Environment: real
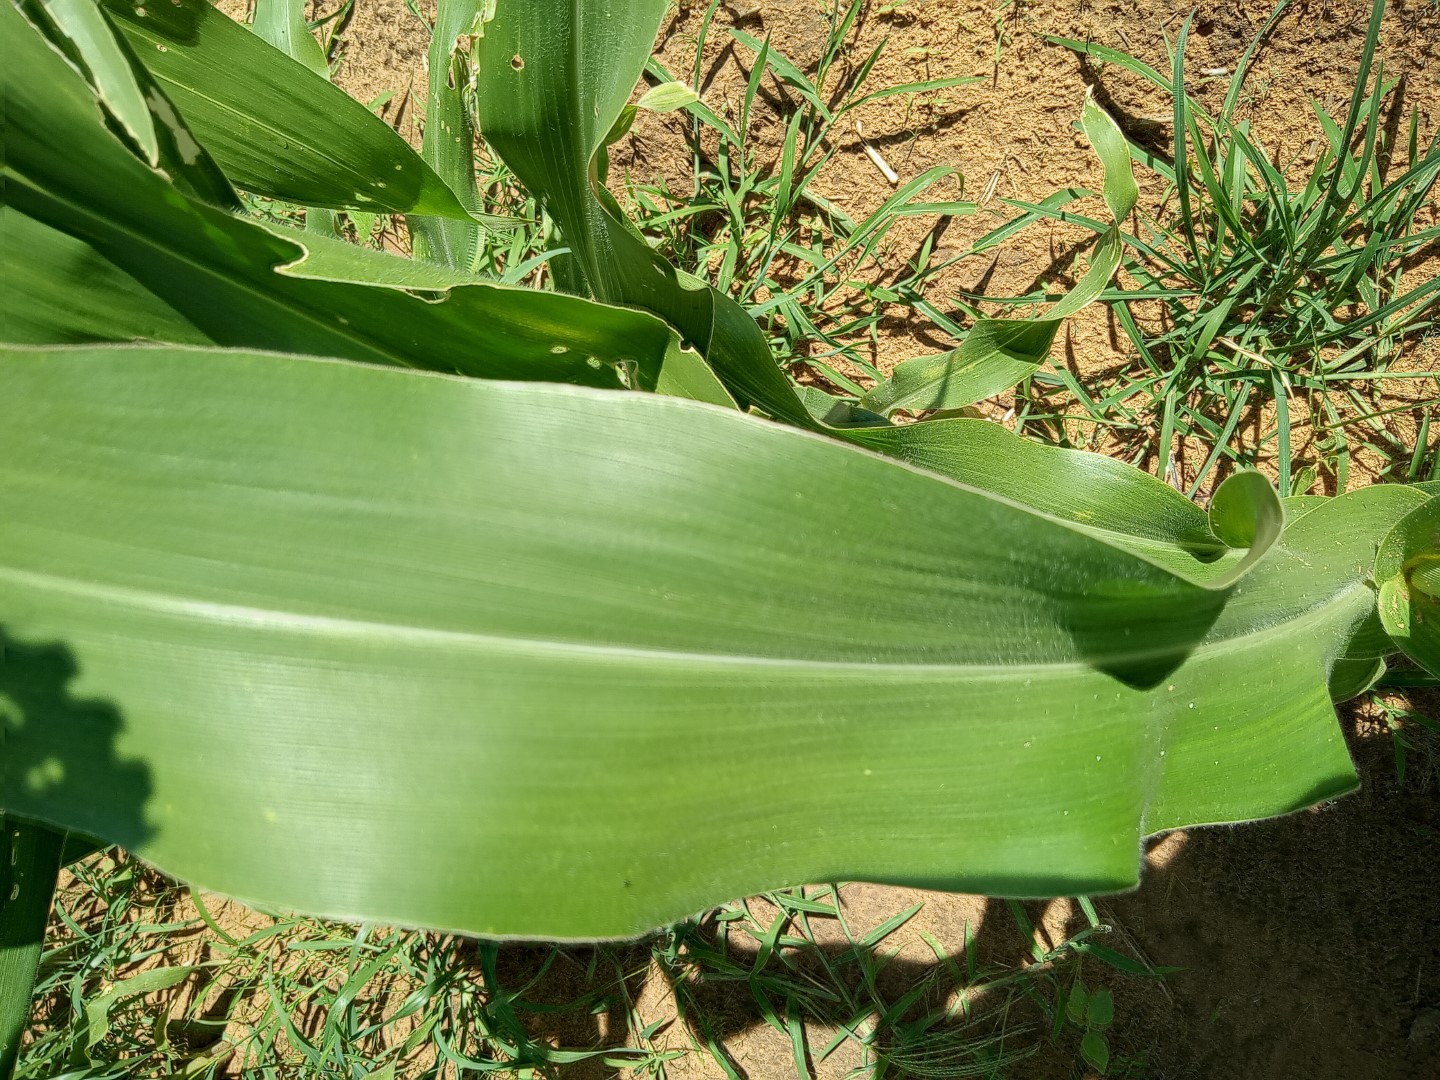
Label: healthy